The Church of Jesus Christ of Latter-day Saints in Idaho

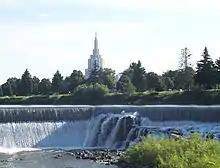
The Idaho Falls Idaho Temple as seen from an overlook

The Church of Jesus Christ of Latter-day Saints in Idaho refers to the Church of Jesus Christ of Latter-day Saints (LDS Church) and its members in Idaho. Rexburg, Idaho is home to Brigham Young University–Idaho. Idaho has the third most church members of any U.S. state (after Utah and California), and the second-highest percentage of members (after Utah). The LDS Church is the largest denomination in Idaho, with the largest presence in Eastern Idaho.